The Miseducation of Lauryn Hill

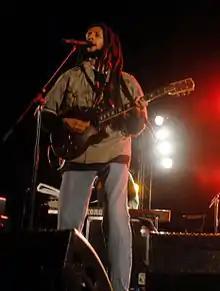
Julian Marley (pictured) was one of several members of Bob Marley's family who participated in the album's recording sessions in Jamaica.

Hill began recording "The Miseducation of Lauryn Hill" in September 1997 at the Chung King Studios in New York City. In an interview, Hill described the first day of recording: "The first day in the studio I ordered every instrument I ever fell in love with: harps, strings, timpani, organs, clarinets. It was my idea to record it so the human element stayed in. I didn't want it to be too technically perfect." Furthermore, she herself played the guitar on "Superstar". Gordon "Commissioner Gordon" Williams, who engineered most of the record, acted as the project supervisor. Initially, Wyclef Jean did not support Hill recording a solo album, but eventually offered to help as a producer, which she rejected. Columbia Records considered bringing in an outside producer for the album and had early talks with RZA of Wu-Tang Clan. However, Hill was adamant about writing, arranging, and producing the album herself, with Ruffhouse Records executive Chris Swartz ensuring her artistic freedom while recording the album. She formed a team of collaborators named New Ark, composed of programmer Vada Nobles, songwriter Rasheem Pugh, pianist Tejumold Newton, and guitarist Johari Newton. Two of the earliest recordings Hill and New Ark worked on—"Ex-Factor" and "Loved Real Hard Once", which was later retitled "When It Hurts So Bad"—were originally intended for other artists, before being retained due to their personal content. Che Pope was credited as a co-producer of "Lost Ones" and "To Zion", under his pseudonym Che Guevara. He revealed he produced "To Zion" in a small studio apartment in Brooklyn in 20 minutes, and Hill subsequently recorded it at Chung King and the Perfect Pair Studios in East Orange, New Jersey. John Legend, then an obscure artist, played the piano on "Everything Is Everything", which marked his commercial debut.